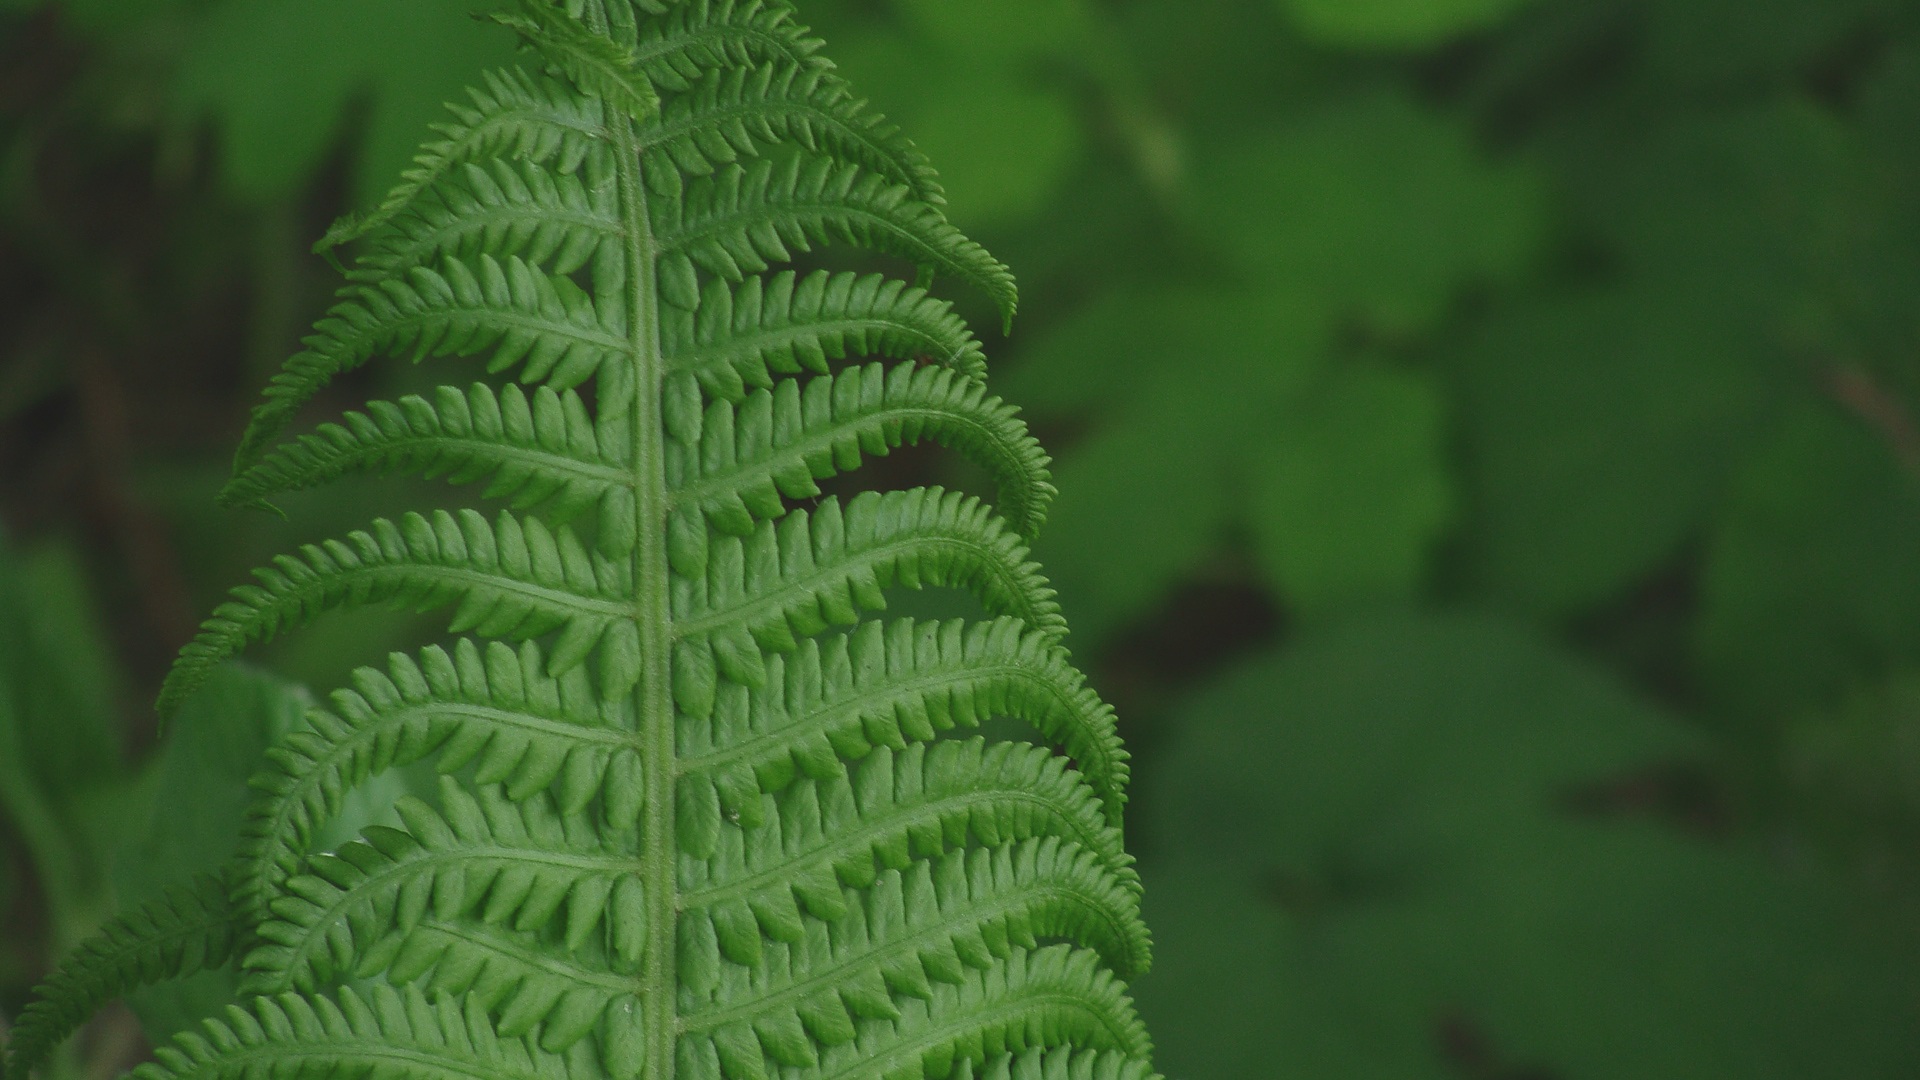
green, nature, ferns and horsetails, plant, fern, flora, fauna, flower, leaf, botany, land plant, vegetation, vascular plant, close up, forest, macro photography, ostrich fern, plant stem, jungle